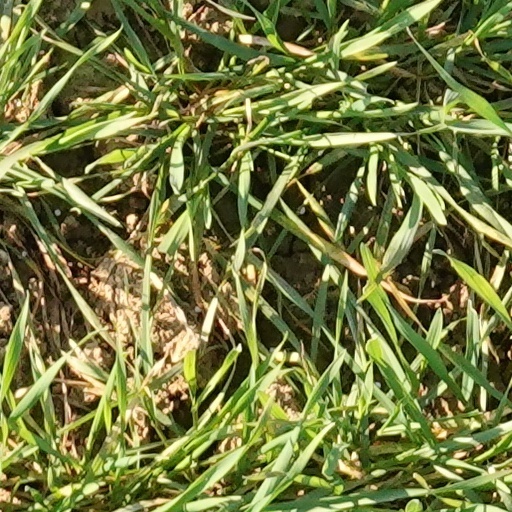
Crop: wheat